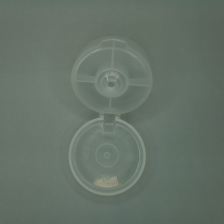
Color: white/transparent
Cap type: flip-top cap